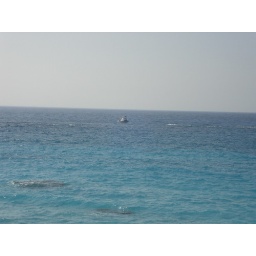
Li'l boat in the ocean